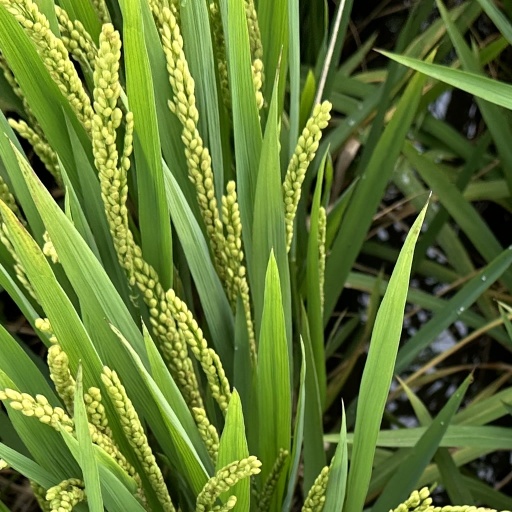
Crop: rice